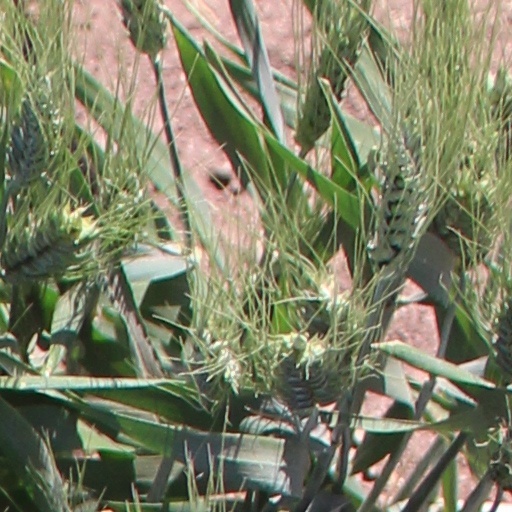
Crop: wheat